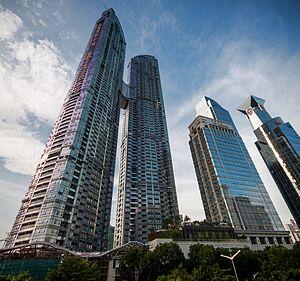
L'East Pacific Center est un complexe de quatre gratte-ciel de Shenzhen, achevé en 2013. La plus haute tour, l'East Pacific Center Tower A culmine à 306 mètres pour 85 étages et ne comporte que des résidences. La tour B s'élève à 261 mètres pour 72 étages. La tour C mesure 206 mètres pour 40 étages. La tour D mesure 155 mètres pour 29 étages.